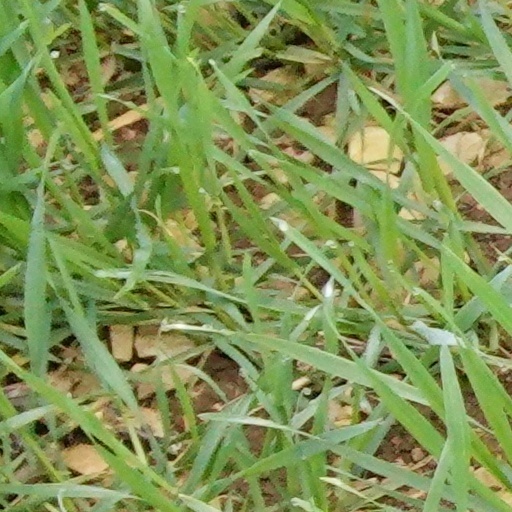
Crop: wheat